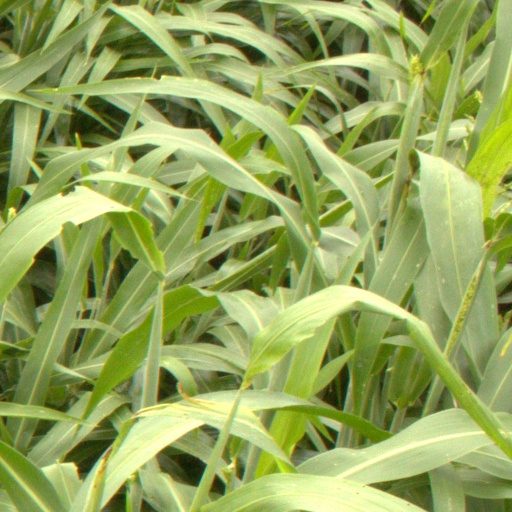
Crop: sorghum